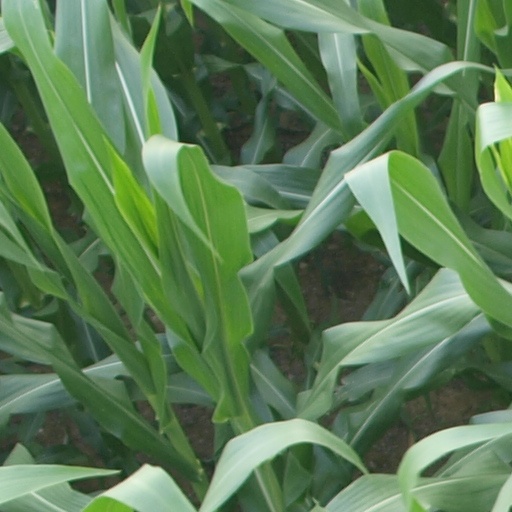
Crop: maize; corn